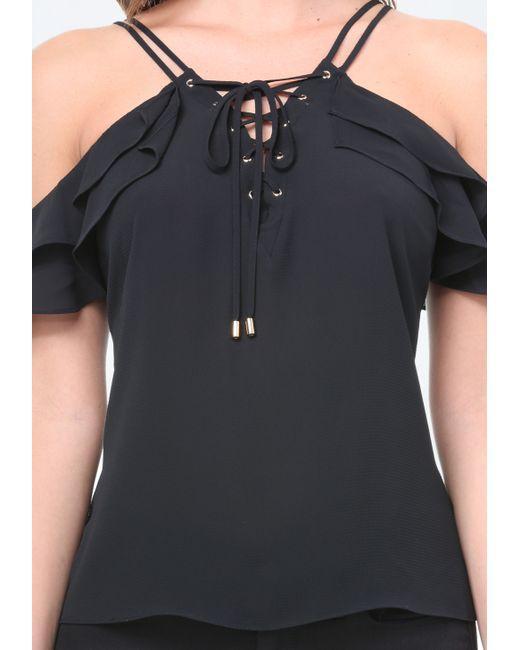
Ärmelloses schwarzes Leinen-Freizeitblusenhemd